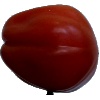
Label: Tomato Heart 1